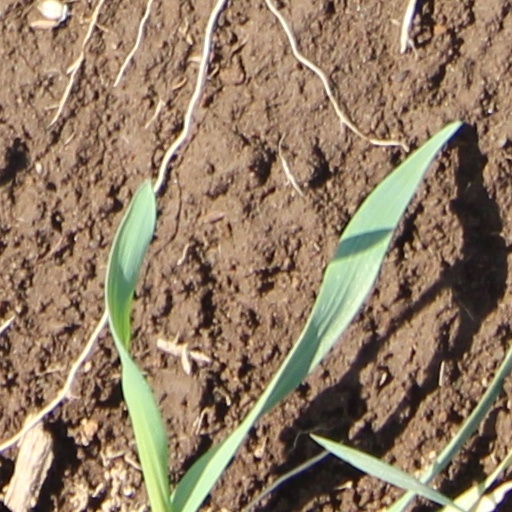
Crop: wheat